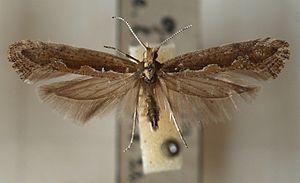
La Teigne des crucifères ou Teigne des choux est une espèce de lépidoptères de la famille des Plutellidae.